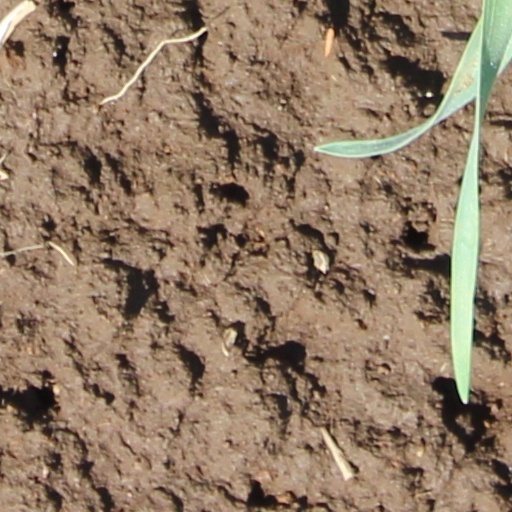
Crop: wheat